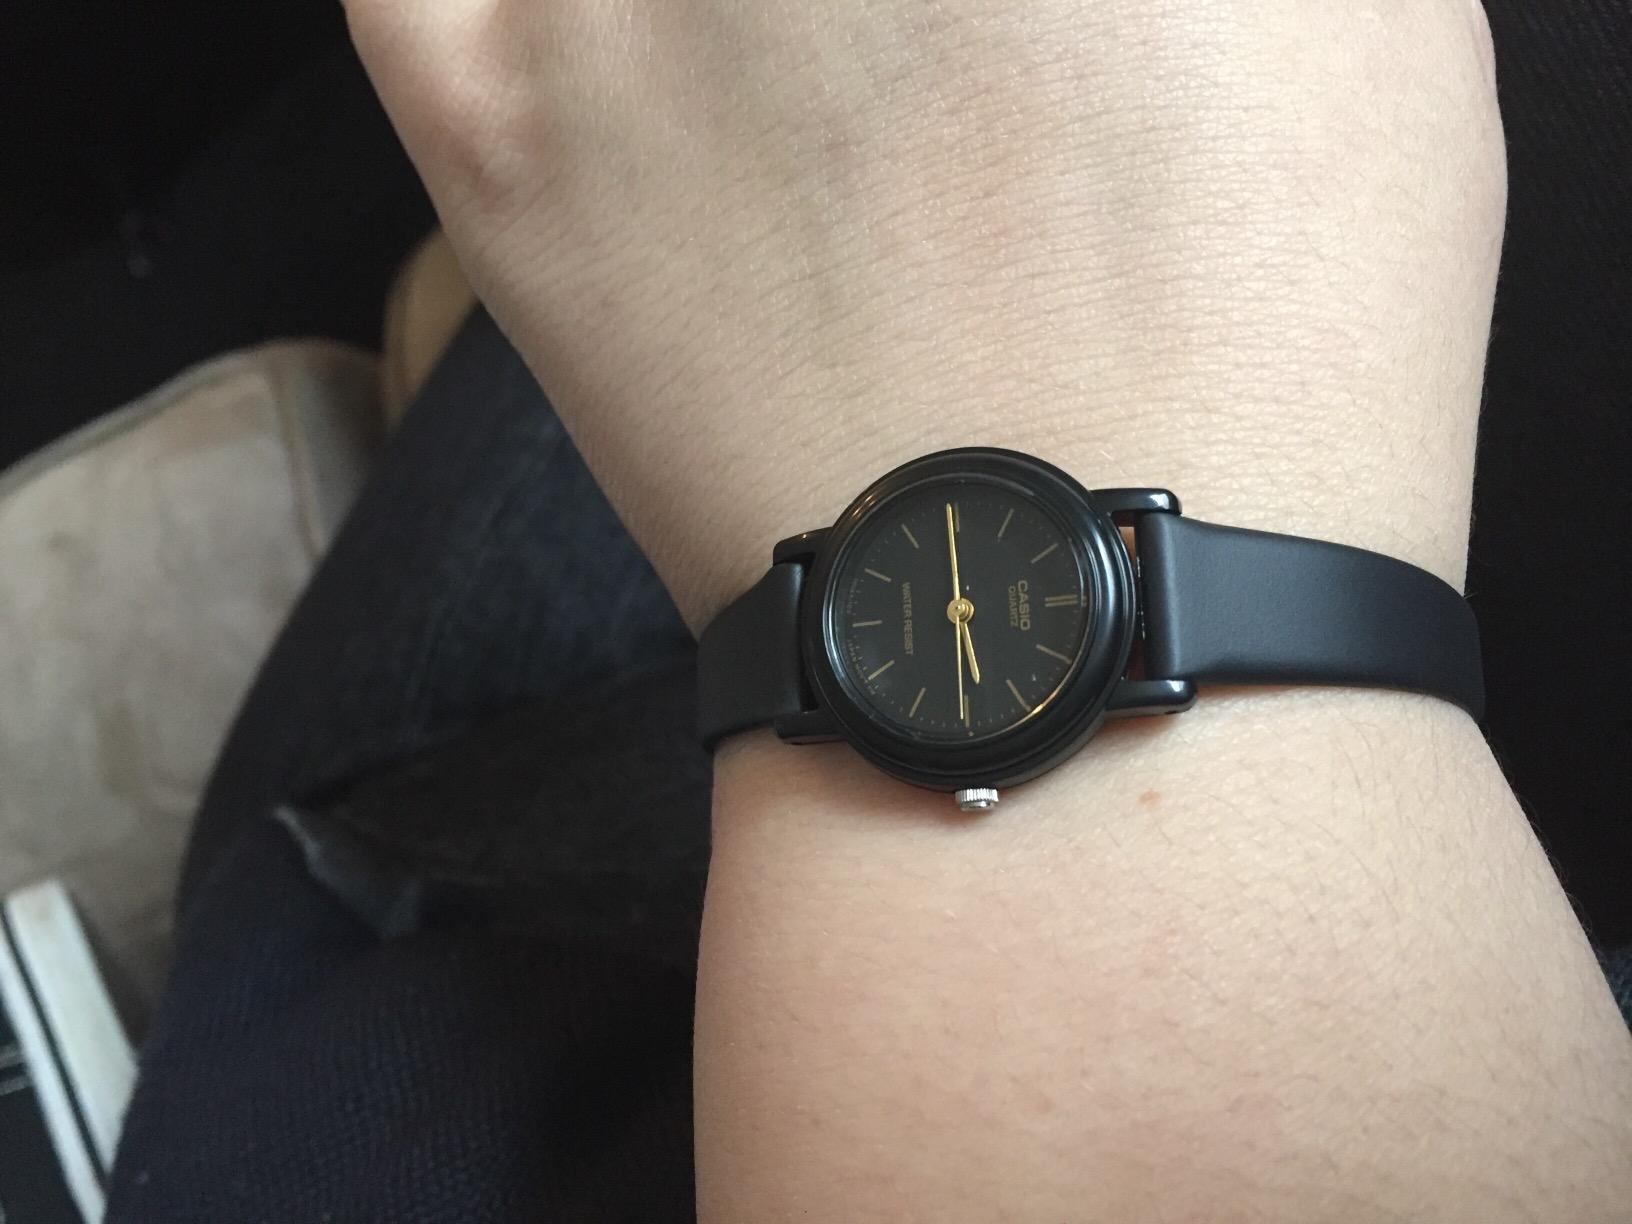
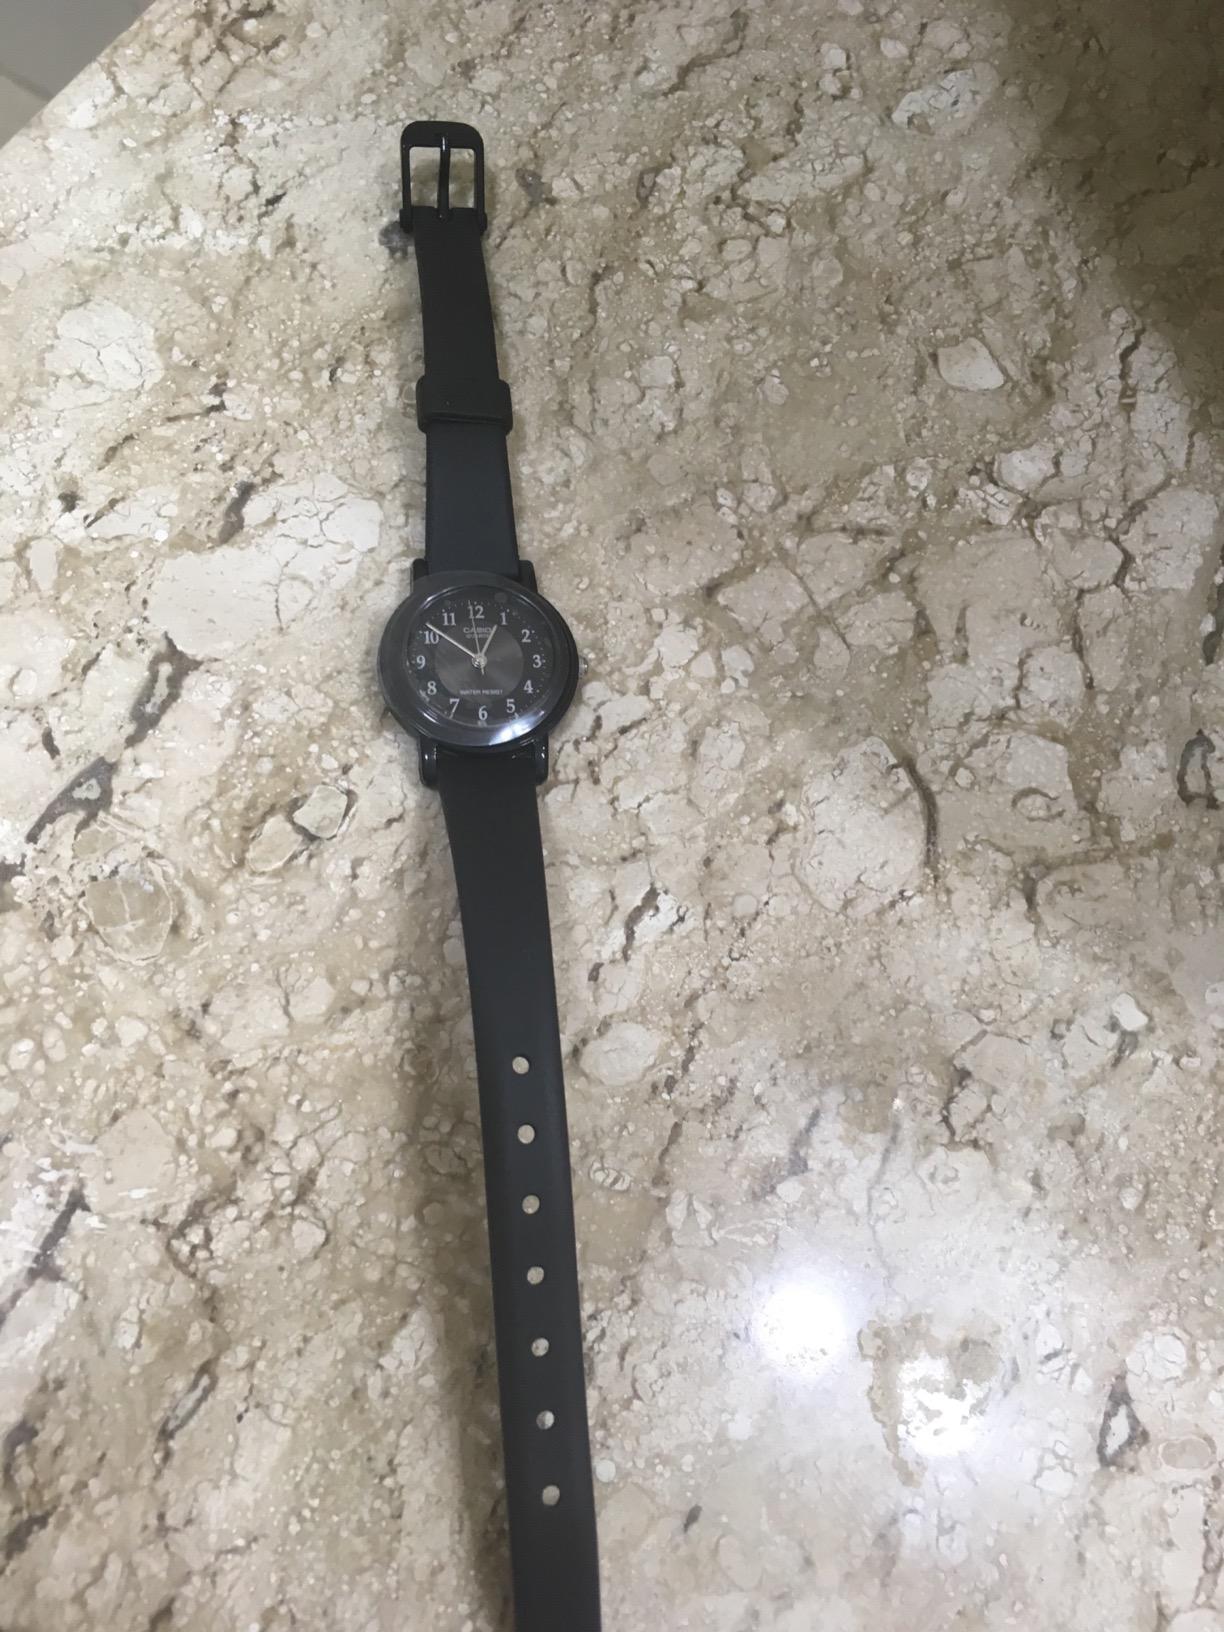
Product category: accessories_watch
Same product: no